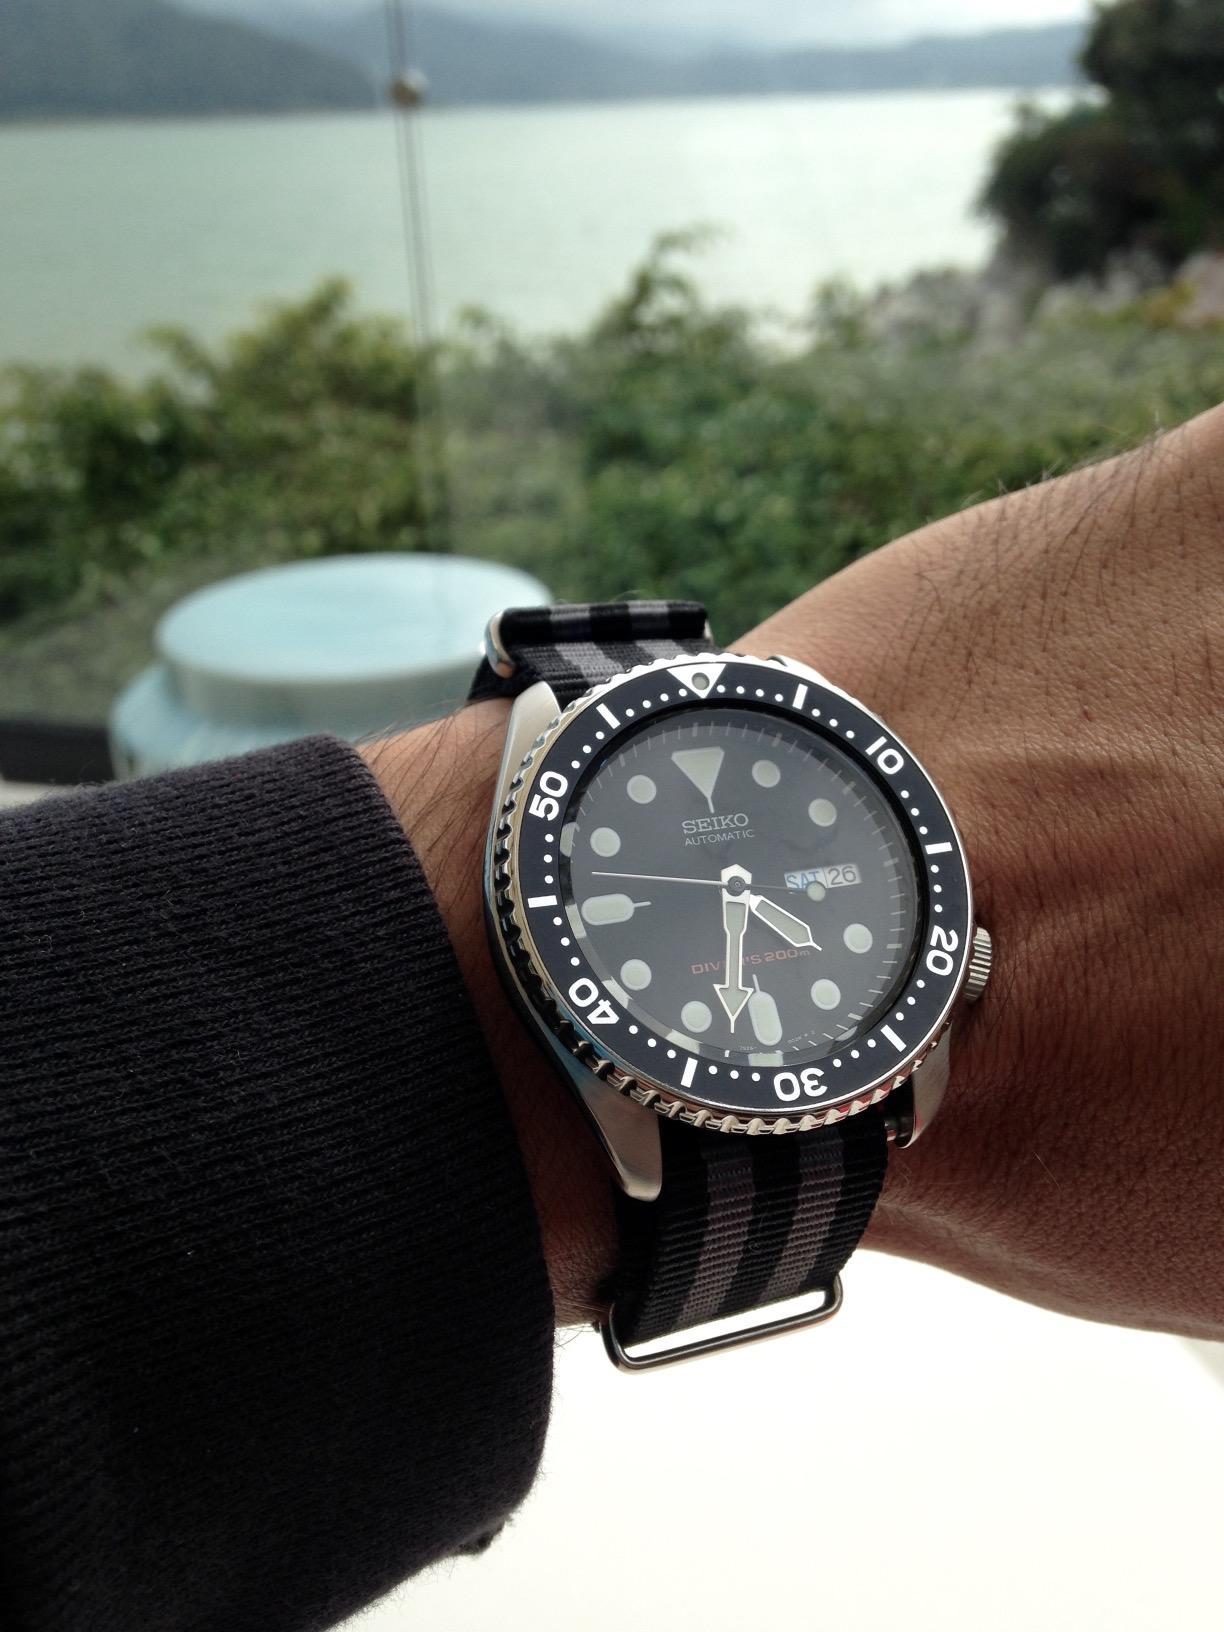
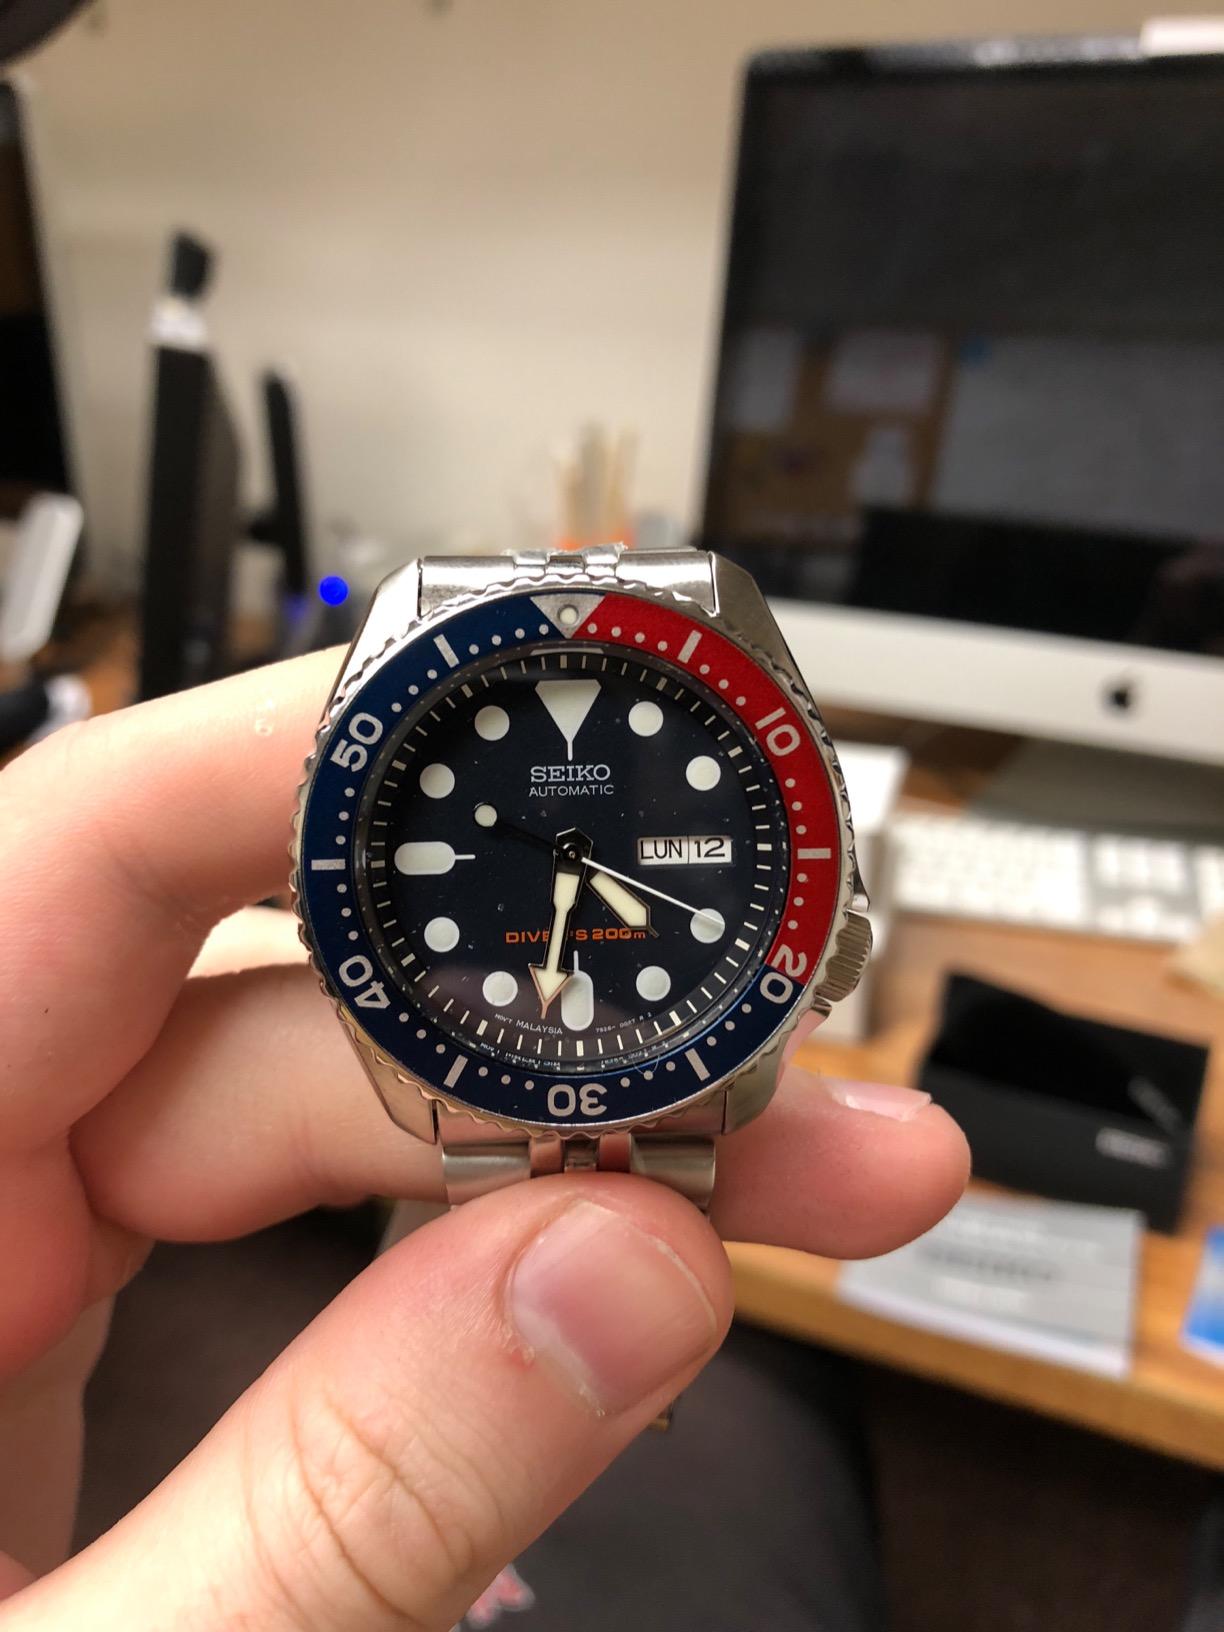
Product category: accessories_watch
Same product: no